Cecily Giles

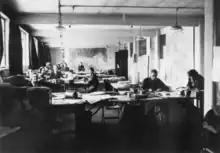
The SIXTA team at Bletchley Park - names unknown

Giles was enrolled in a unit of the Auxiliary Territorial Service attached to the Intelligence Corps. She took a six-week course studying cryptography and the Enigma Machine, coming top of her class. She worked in the ATS Military Section SIXTA analysing messages that cryptographers had cracked. Having signed the Official Secrets Act, she never discussed her war time activities.